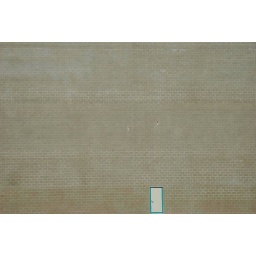
A door in a huge wall of cinder blocks.